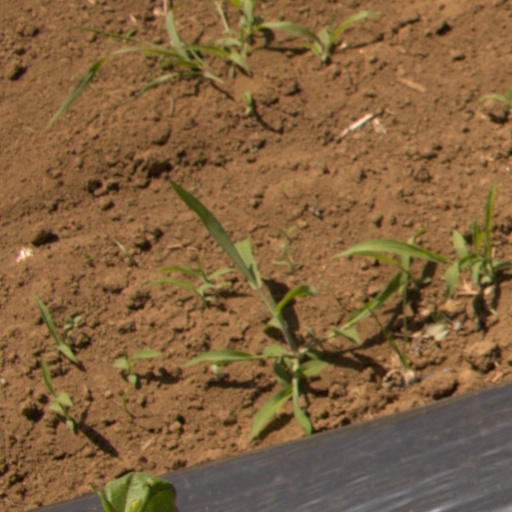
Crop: Jerusalem artichoke